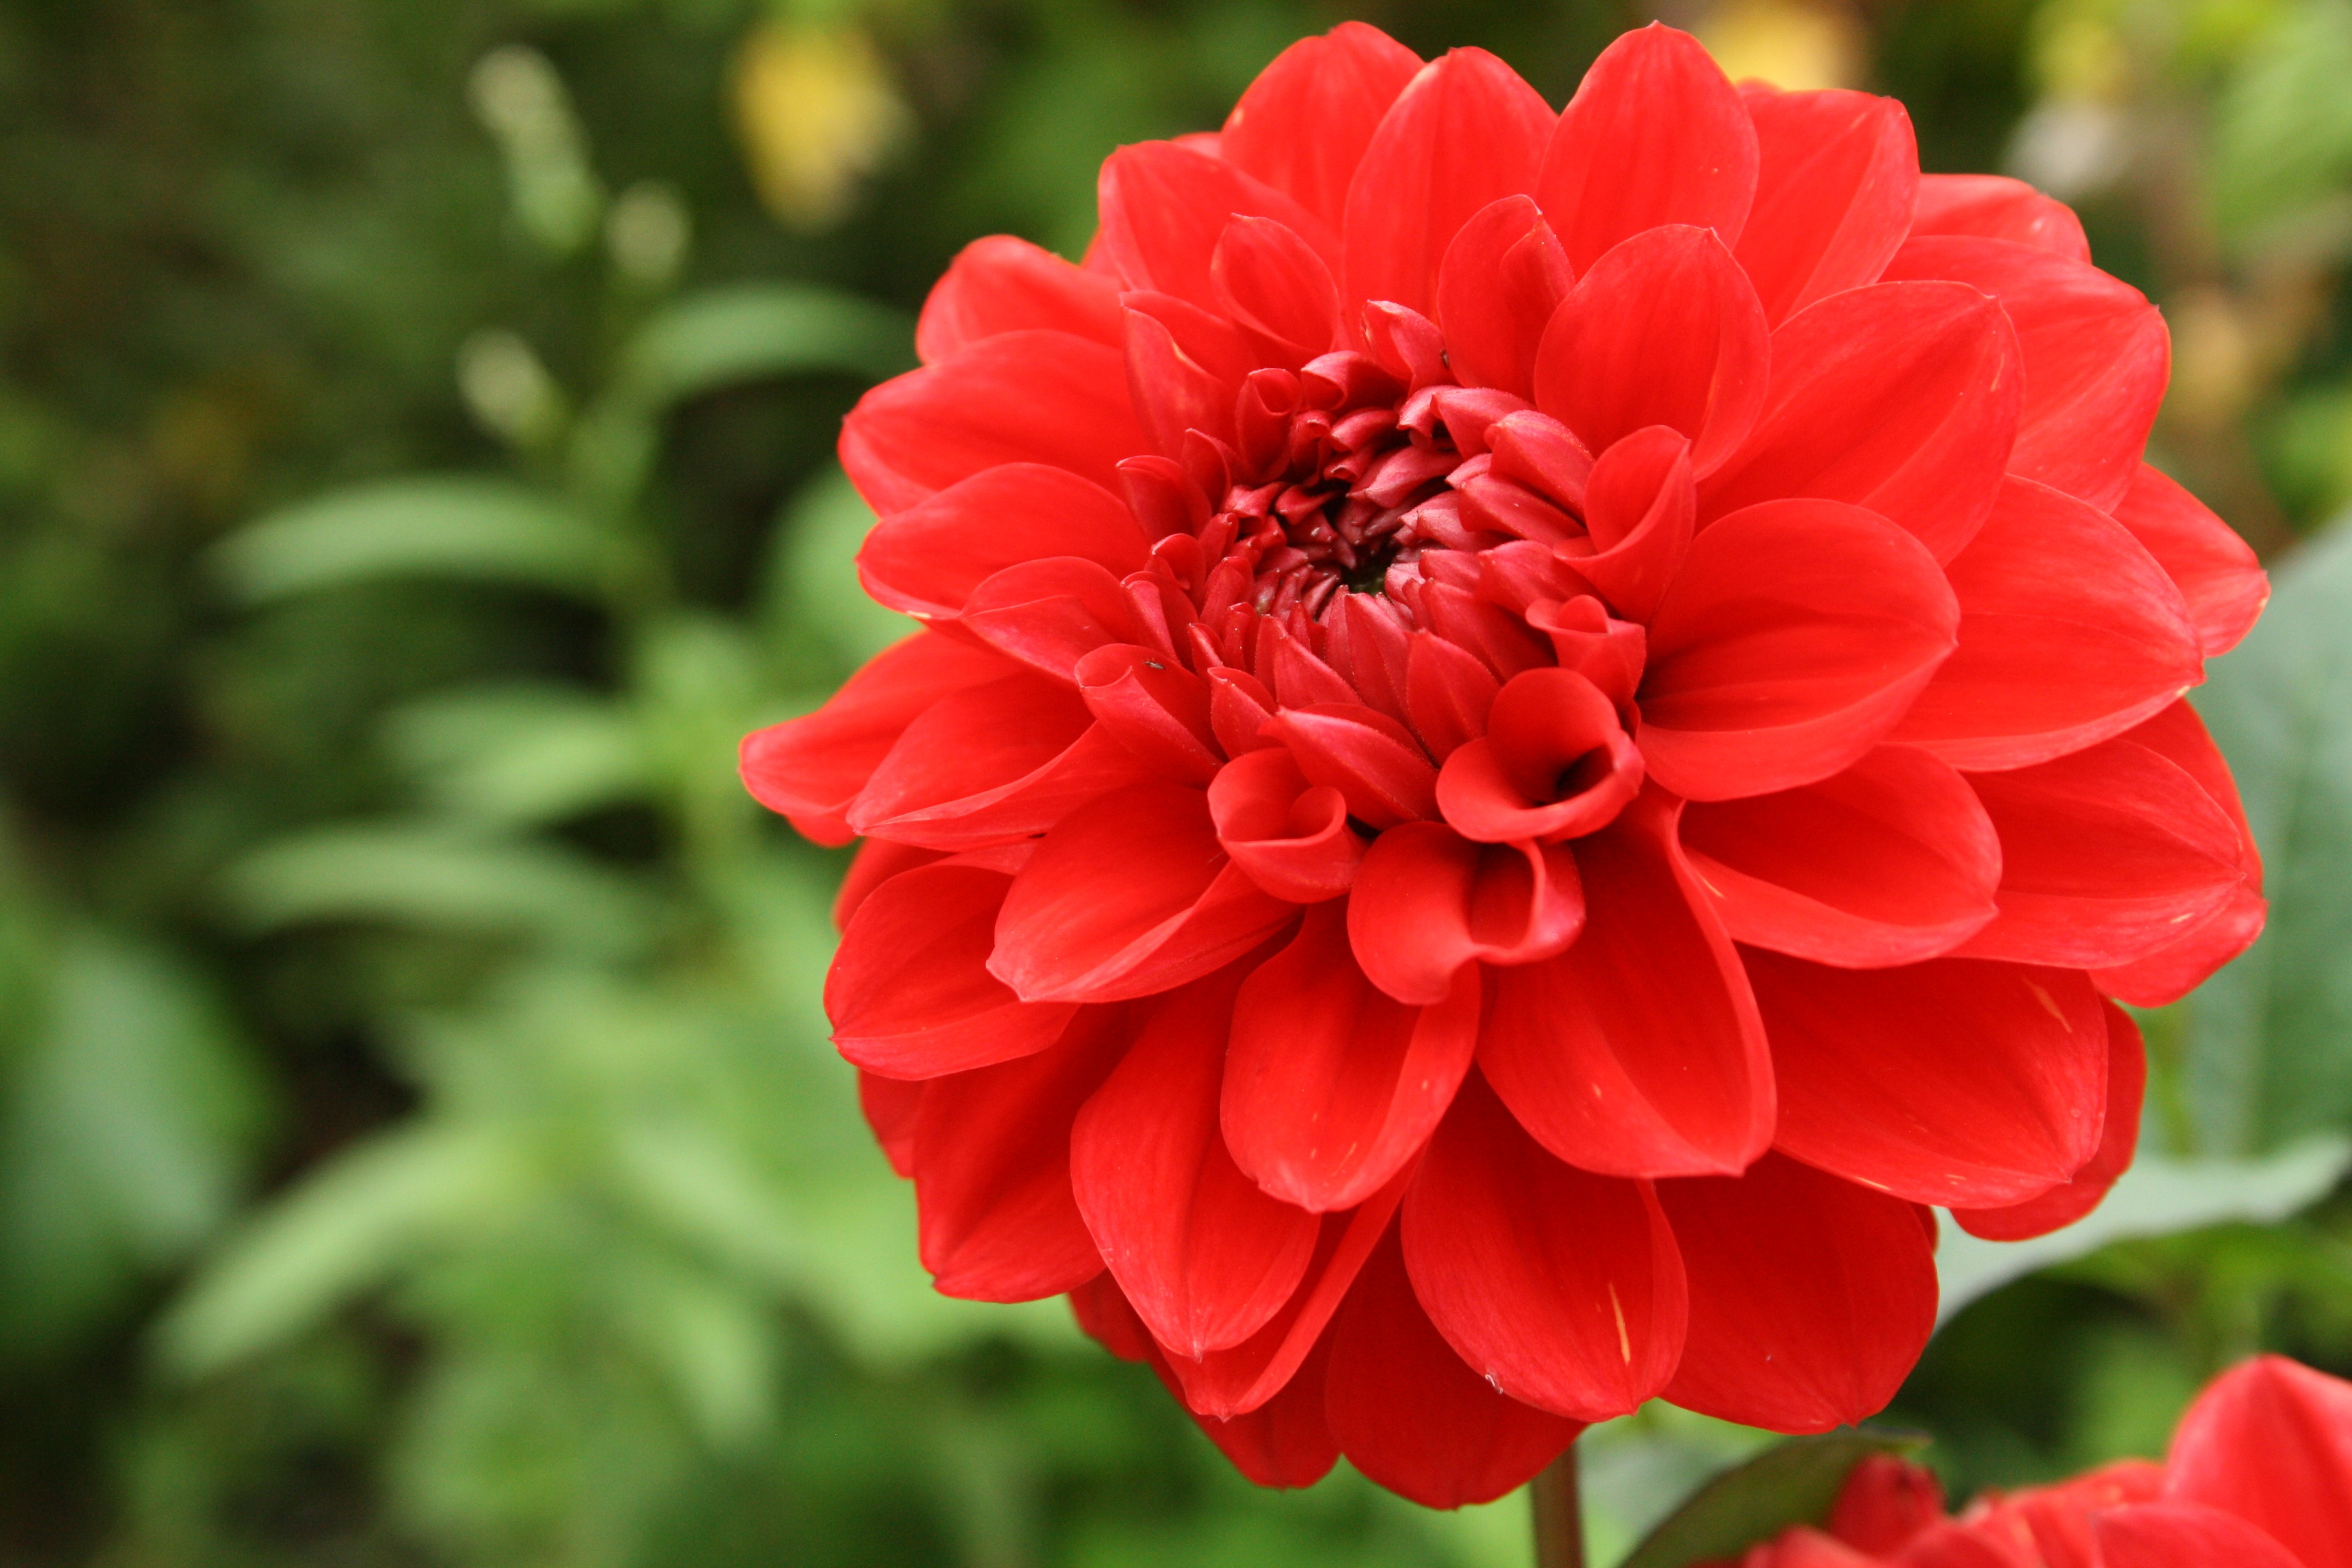
plant, flower, petal, red, macro, flora, dahlia, wallpaper, flowering plant, daisy family, annual plant, land plant